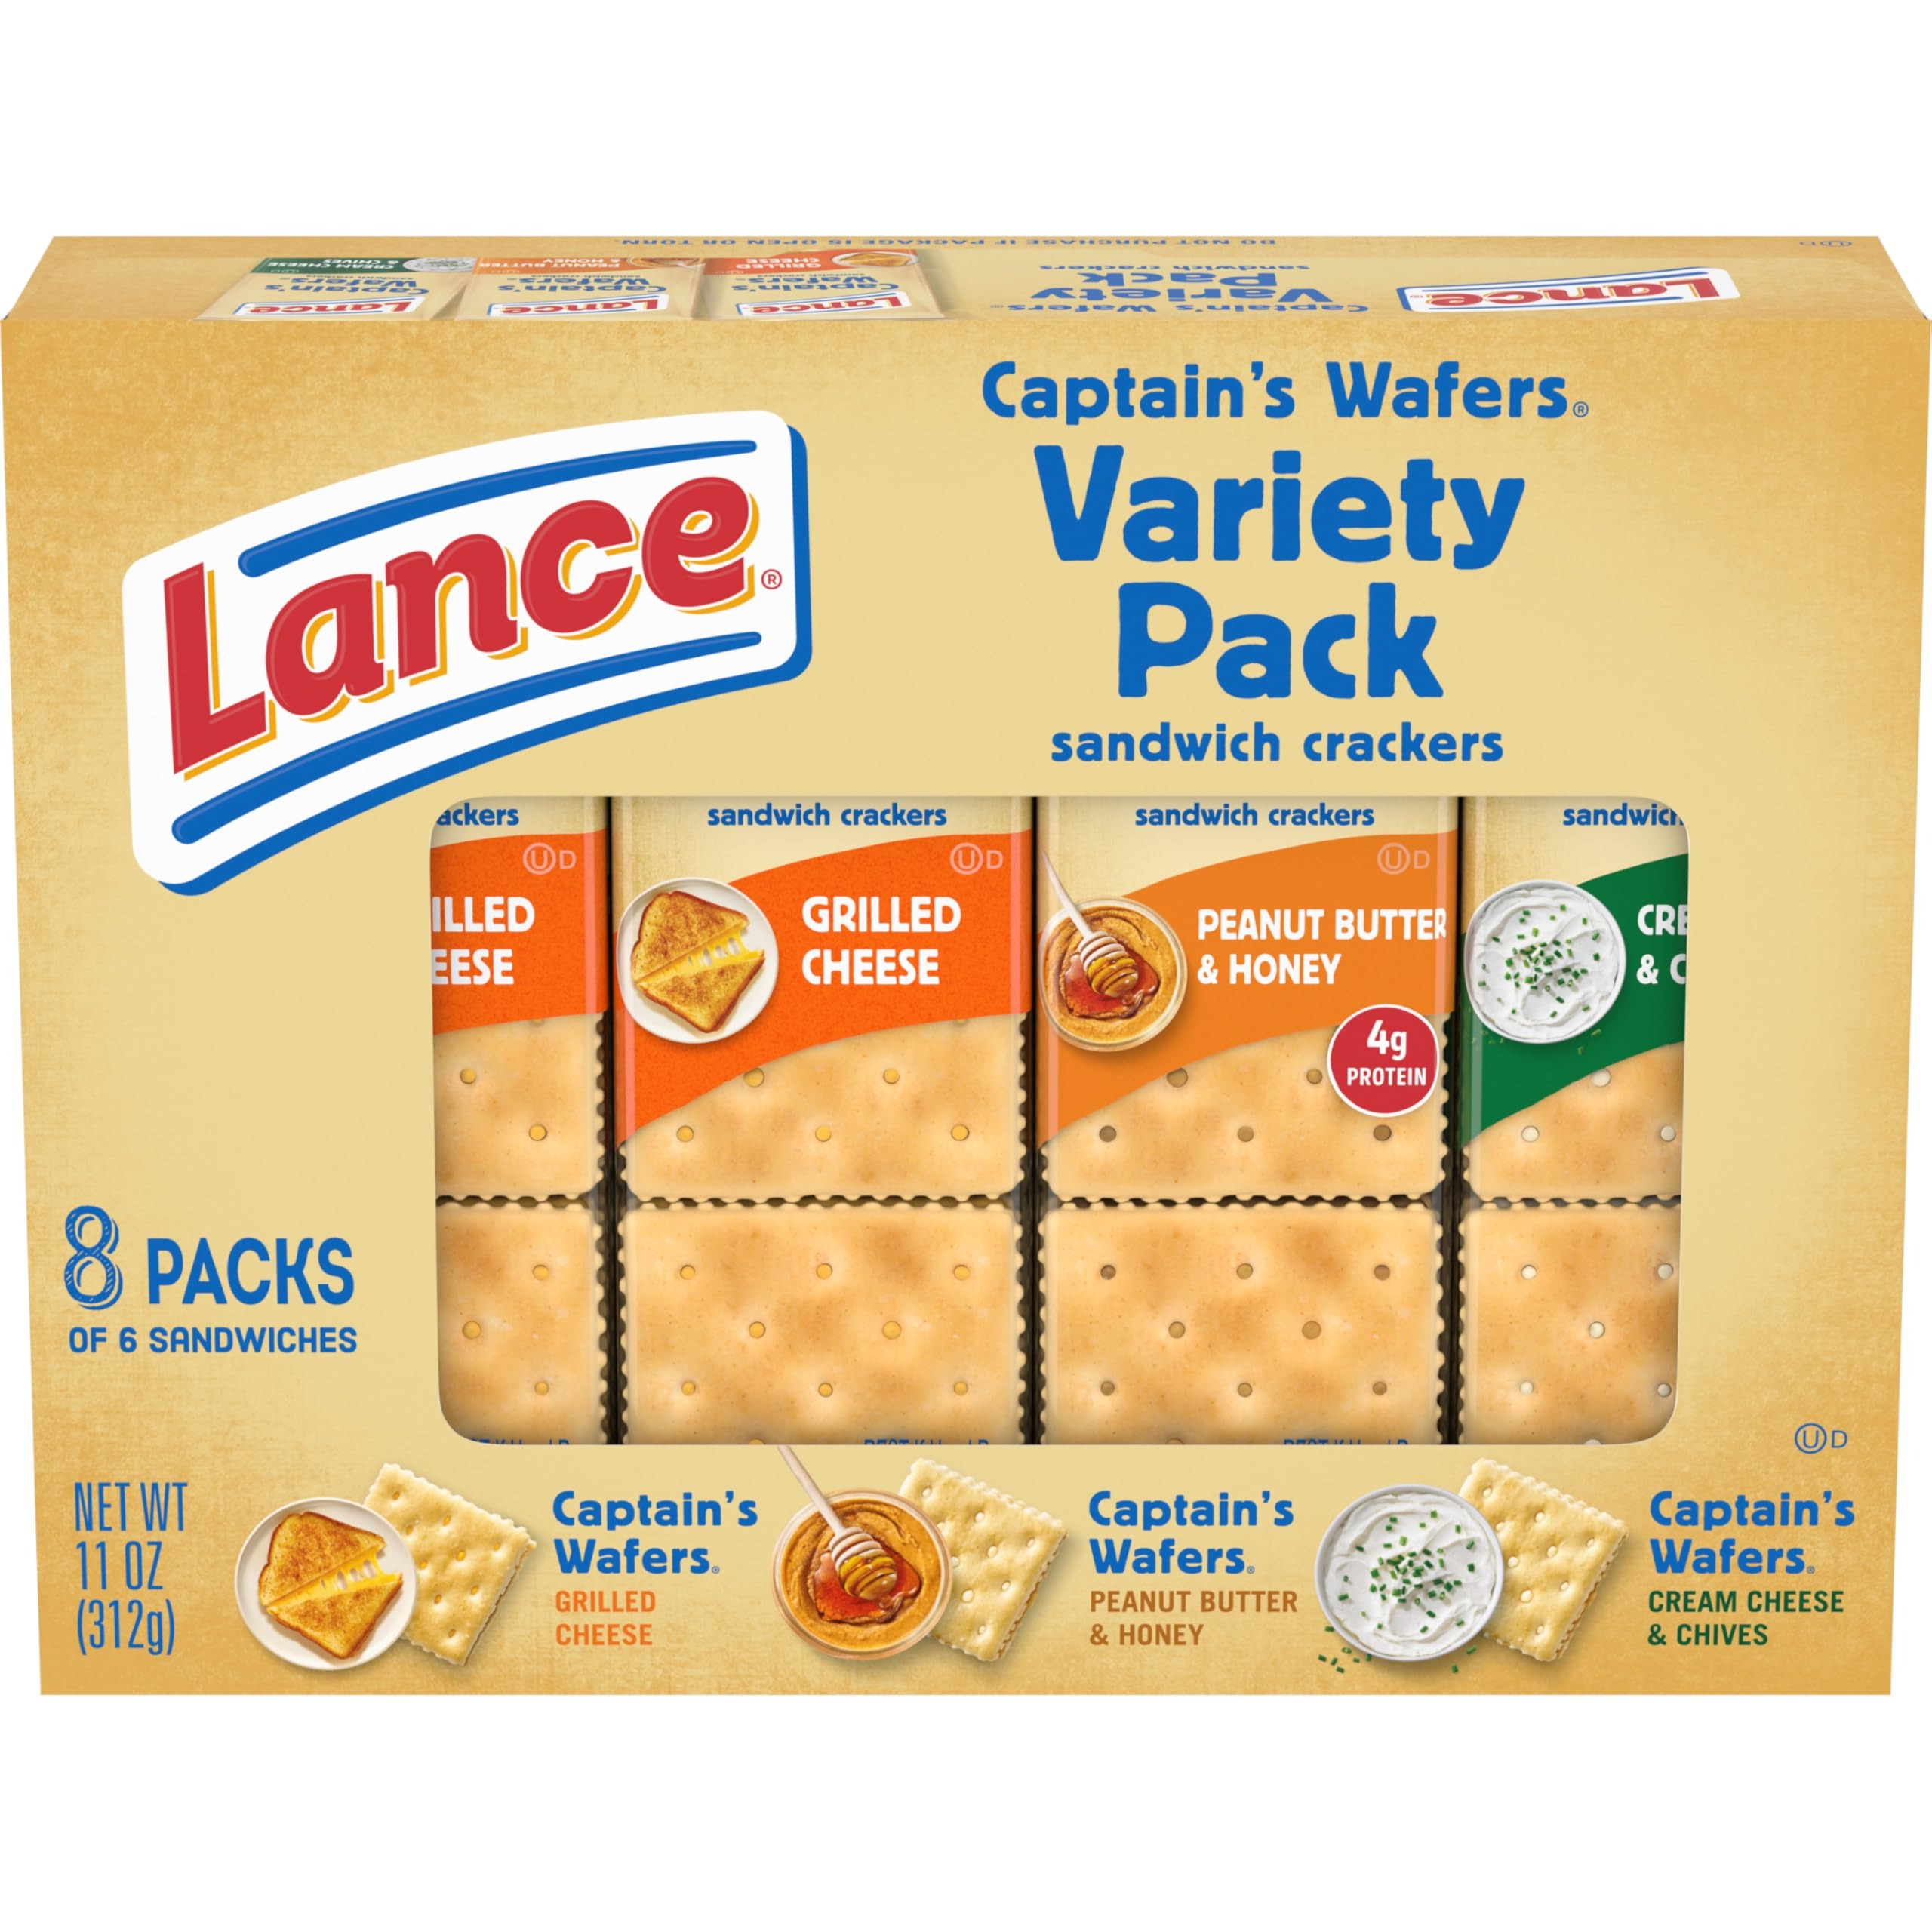
Item Name: Lance Sandwich Crackers, Captain's Wafers, Variety Pack, 8 Individual Packs, 6 Sandwiches Each
Bullet Point 1: Variety pack sandwich crackers: three of your favorite flavors with delicious fillings for satisfying goodness
Bullet Point 2: 4 packs: captain’s wafers cream cheese & chives, with real cream cheese filling for rich flavor, 6 per pack
Bullet Point 3: 2 packs: captain’s wafers peanut butter and honey, with real peanut butter and honey filling, 6 per pack
Bullet Point 4: 2 packs: captain’s wafers grilled cheese, with real cheese filling, 6 per pack
Bullet Point 5: On-the-go snack: try these cracker packs for snacks, in-between meals, and on the go
Bullet Point 6: Bring it!: portable snacks, so you’re good to go, wherever you go
Value: 11.0
Unit: Ounce

Price: 9.195